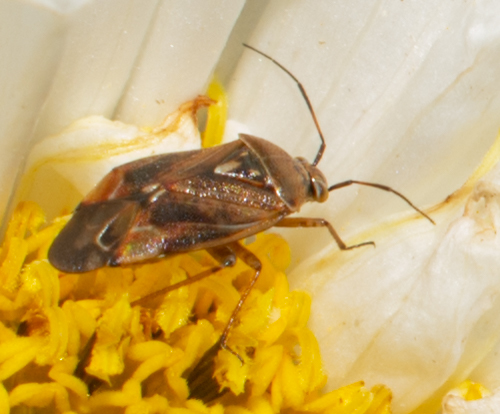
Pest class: lygus_bug